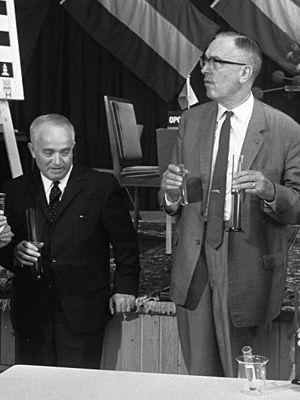
Salomon Mikhailovich Flohr est un joueur d'échecs tchèque, puis soviétique. Au début du XXᵉ siècle, il fait partie de l'élite mondiale et se démarque lors de plusieurs tournois de très fort calibre. Dans les années 1930, il devient un héros national en Tchécoslovaquie et son nom sert dans la publicité de plusieurs produits, notamment des cigarettes de luxe, des caleçons et une eau de Cologne.